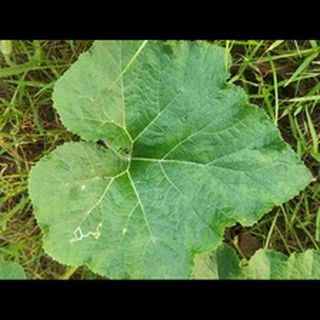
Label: healthy_pumpkin